Arkansas Razorbacks baseball

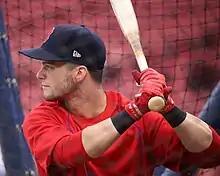
Andrew Benintendi

"Source: Razorbacks baseball History in NCAA and Conference Postseason Tournaments"